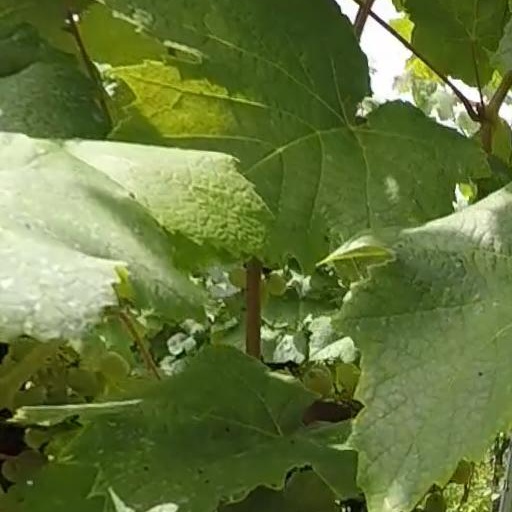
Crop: grape